SummerSlam (2011)

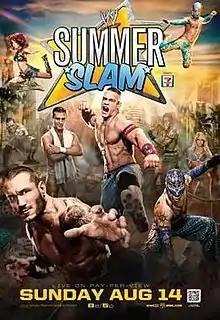
Promotional poster featuring various WWE wrestlers.

The 2011 SummerSlam was the 24th annual SummerSlam professional wrestling pay-per-view (PPV) event produced by WWE. It was held for wrestlers from the promotion's Raw and SmackDown brand divisions. The event took place on August 14, 2011, at Staples Center in Los Angeles, California for the third consecutive year. It was the final WWE pay-per-view event held before the dissolution of the original brand extension, which was introduced in March 2002, although the brand split would be reintroduced in July 2016.